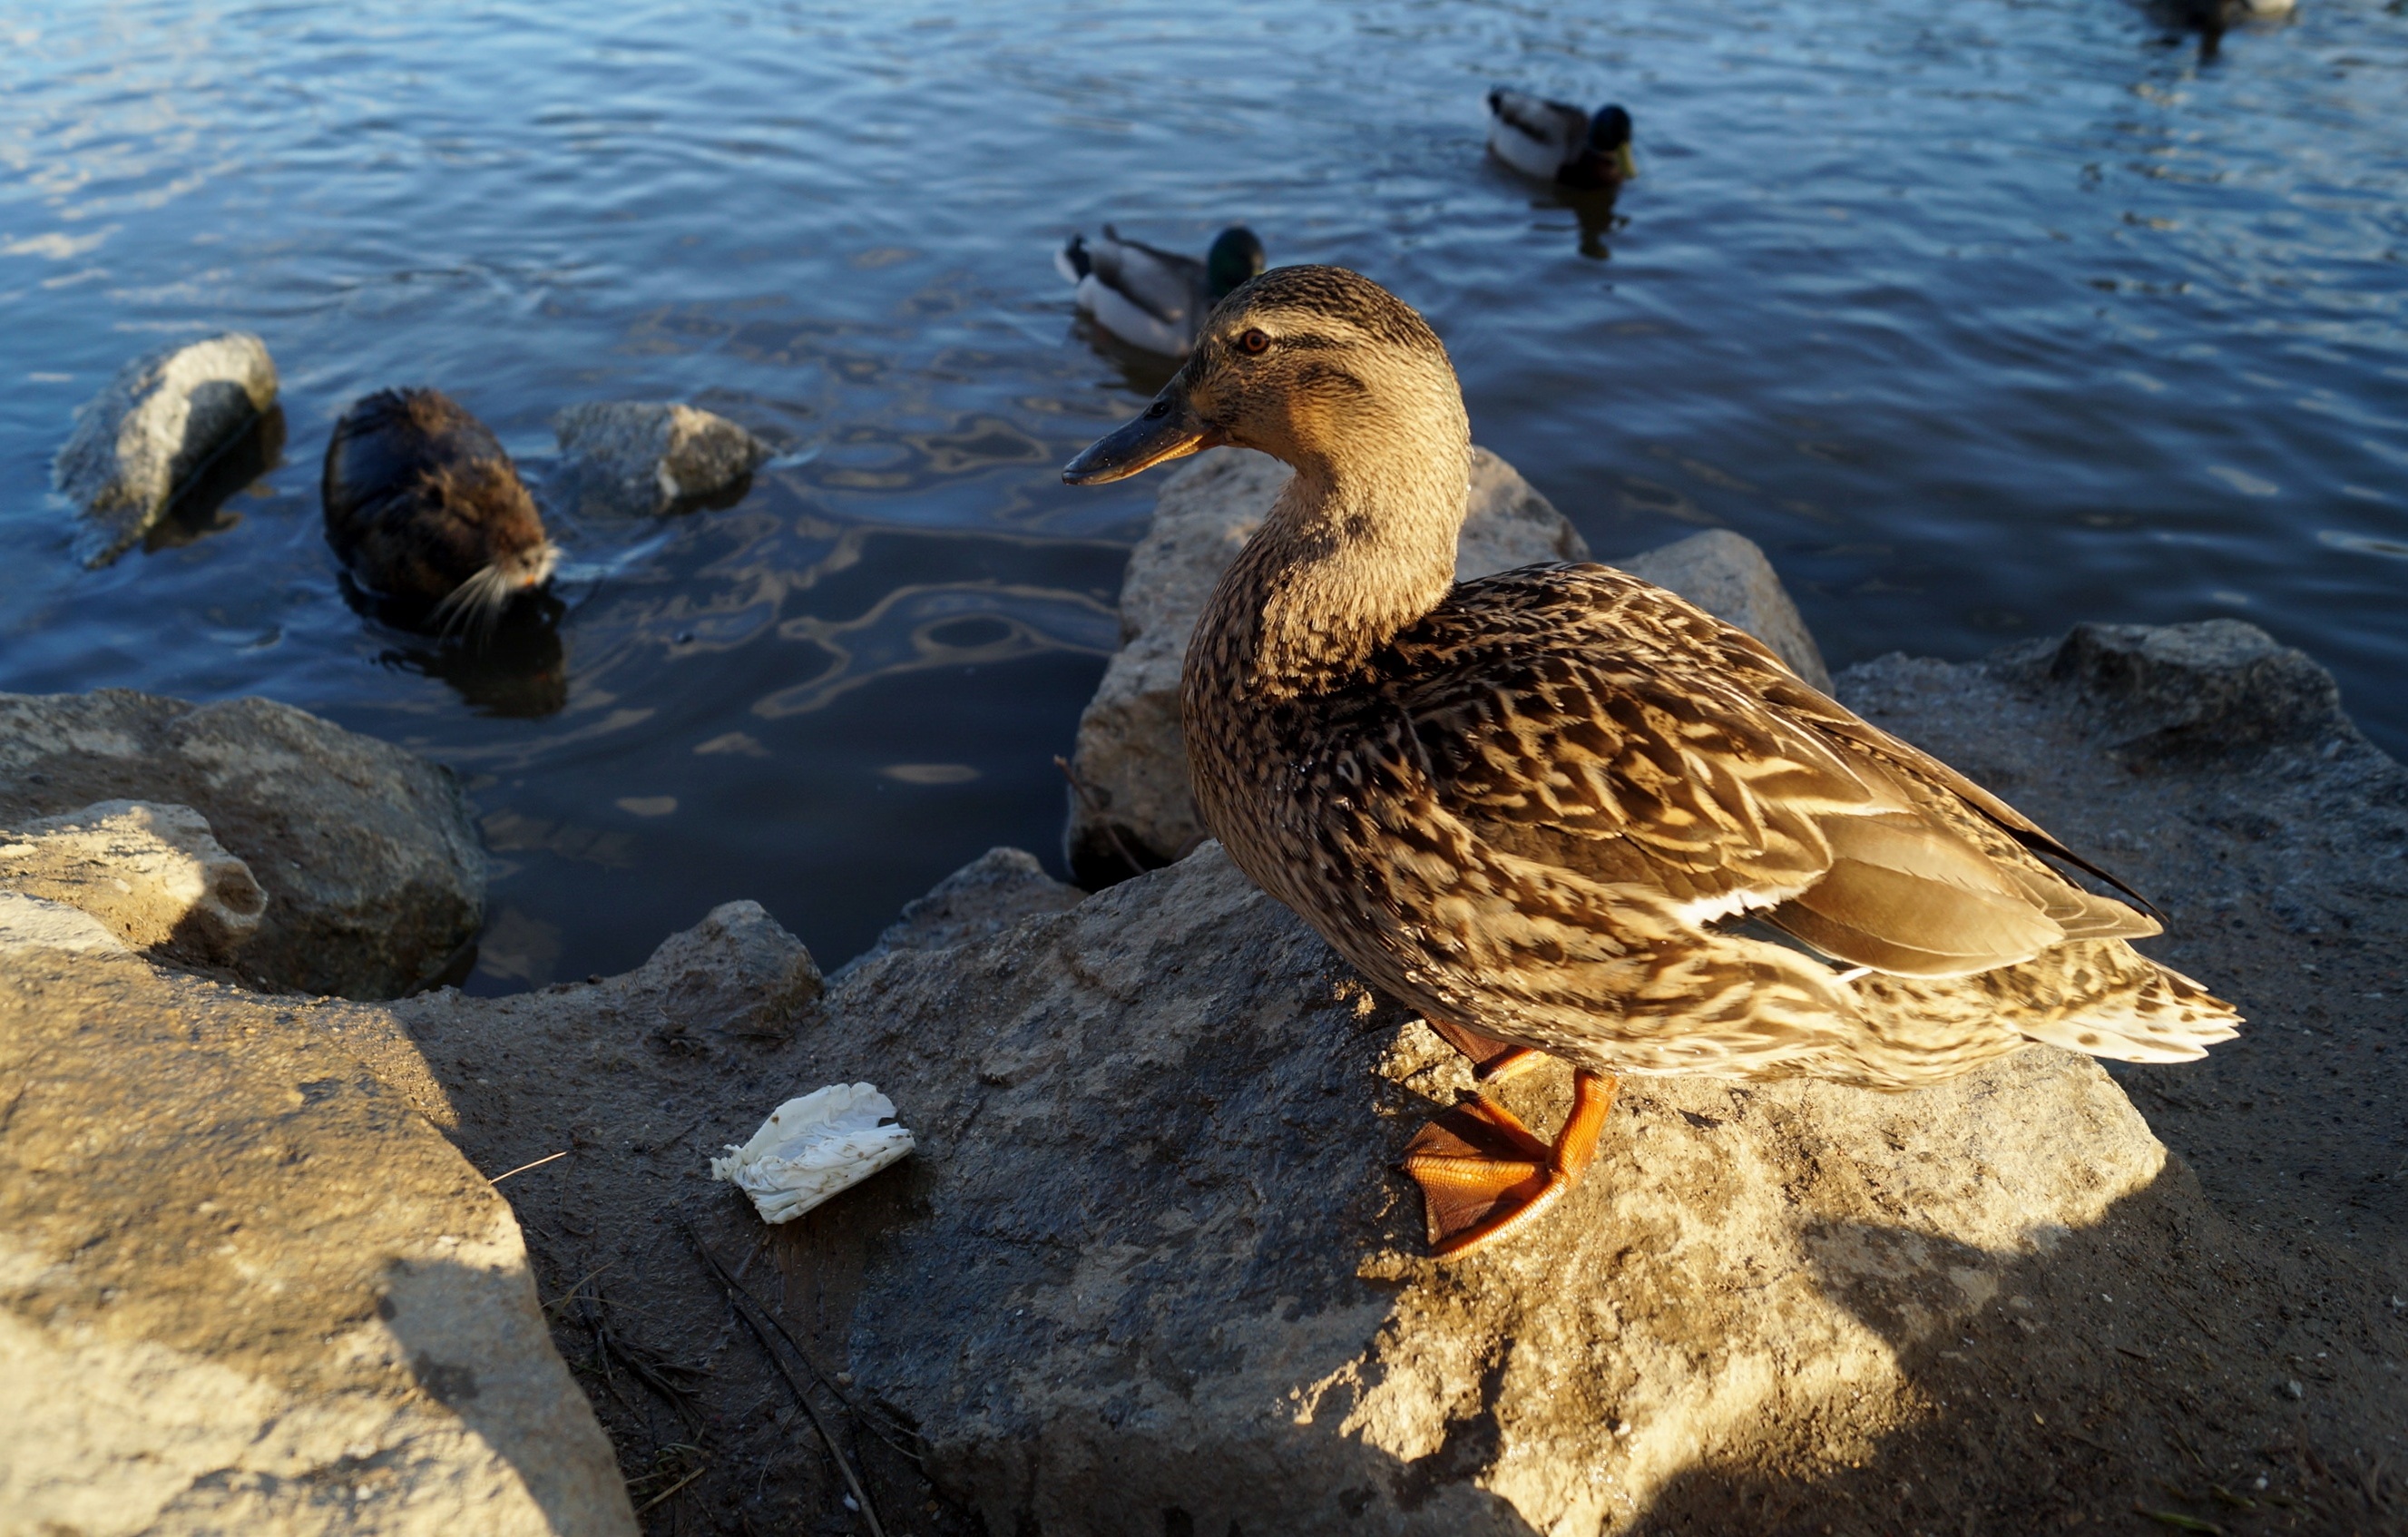
water, nature, bird, wing, pond, wildlife, wild, beak, fauna, duck, vertebrate, waterfowl, water bird, nutria, ducks geese and swans